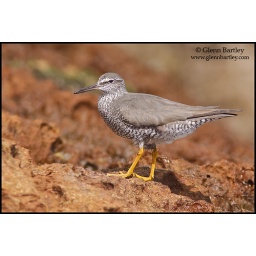
Wandering Tattler (Heteroscelus incanus) perched on a rock near the coast of Ecuador.